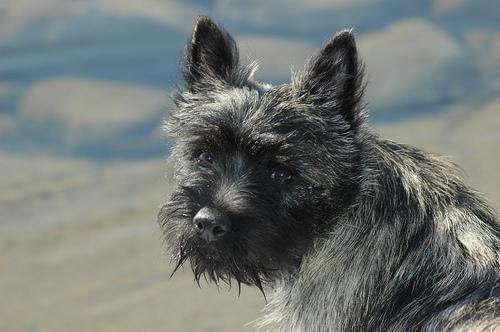
cairn